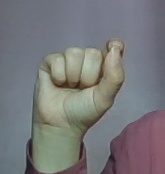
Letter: fa